Antonov An-225 Mriya

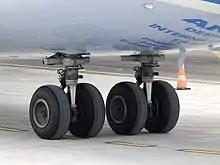
The nose gear of the An-225

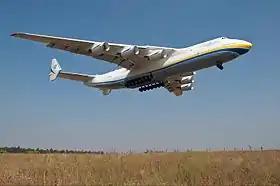
The Antonov Airlines An-225 landing at Hostomel Airport, 2014

Unlike the An-124, the An-225 was not intended for tactical airlifting and was not designed for short-field operations. Accordingly, the An-225 does not have a rear cargo door or ramp, as are present on the An-124, these features having been eliminated in order to save weight. The cargo hold was in volume; 6.4 m (21 ft) wide, high, and long—longer than the first flight of the Wright Flyer. The cargo hold, which was pressurized and furnished with extensive soundproofing, could contain up to 80 standard-dimension cars, 16 intermodal containers, or up to of general cargo.